Soddy circles of a triangle

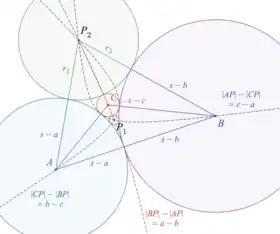
When the outer Soddy circle has positive curvature, both Soddy centers are equal detour points.

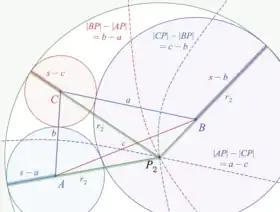
When the outer Soddy circle has negative curvature, its center is the isoperimetric point: the triangles , , and have equal perimeter.

In geometry, the Soddy circles of a triangle are two circles associated with any triangle in the plane. Their centers are the Soddy centers of the triangle. They are all named for Frederick Soddy, who rediscovered Descartes' theorem on the radii of mutually tangent quadruples of circles.